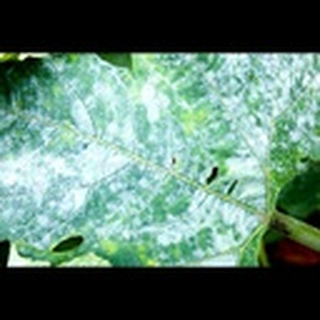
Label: cotton_powdery_mildew